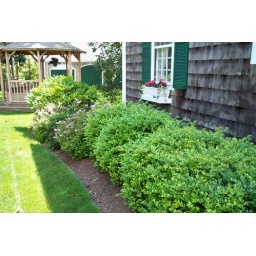
Boxwood, spireas, begonias in window boxes